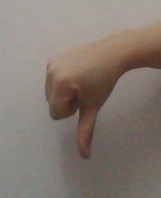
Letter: waw